Val Bettin

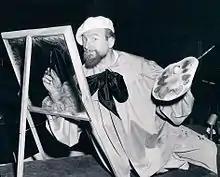
Bettin in 1963

Valentine John Bettin (July 8, 1923 – January 7, 2021) was an American actor, known for using an English accent in all of his roles. He is perhaps best known for voicing Dr. David Q. Dawson in the 1986 Disney animated film "The Great Mouse Detective" and the Sultan in "The Return of Jafar" and "Aladdin and the King of Thieves", the two direct-to-video sequels to Disney's "Aladdin" as well as the TV show, taking over for Douglas Seale. Bettin also hosted "The Storyteller", a children's show on Chicago television in the late 1950s.